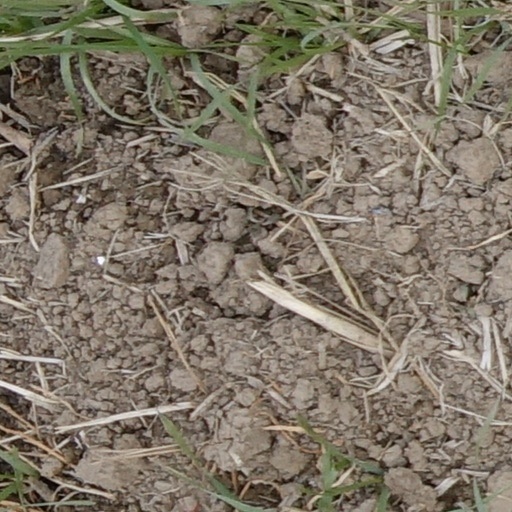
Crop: wheat